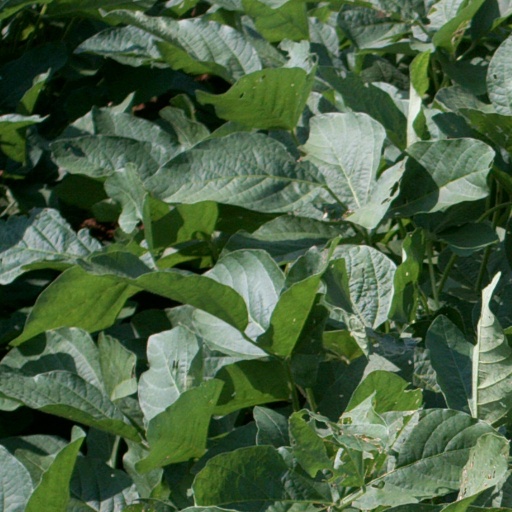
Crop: soybean